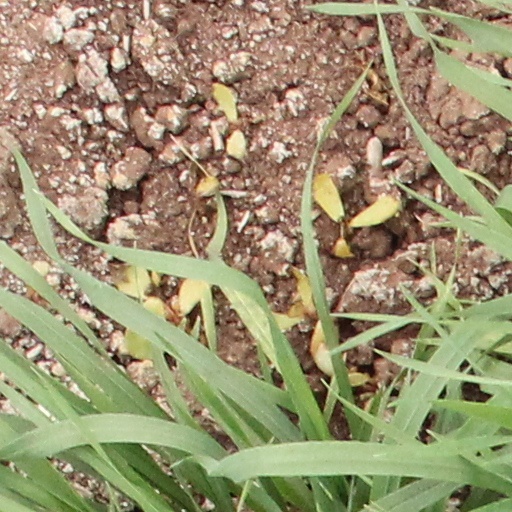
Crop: wheat